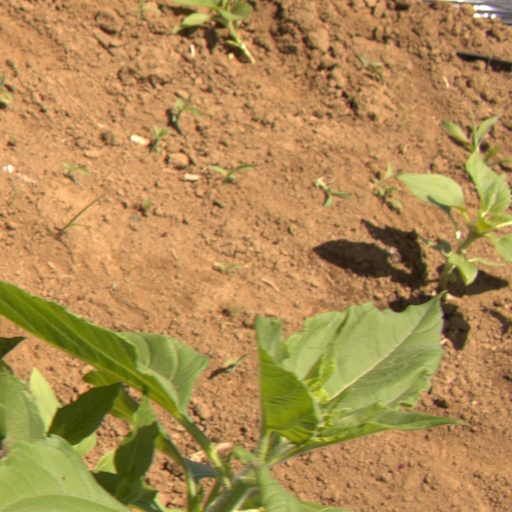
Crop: Jerusalem artichoke